Ardagh–Johnson Line

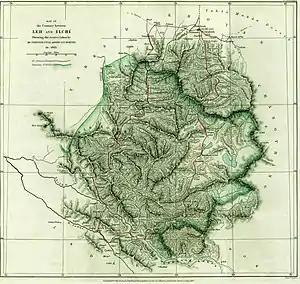
Johnson's map of the Aksai Chin and Kunlun region (distorted due to equipment fault). His proposed boundary line is marked in dark green

In May 1865, W. H. Johnson of the Survey of India was commissioned to undertake a survey of "beyond and to the north of the Chang Chenmo valley", as a part of the Kashmir Series. Accordingly, he engaged in a hasty north–south traverse survey of the hitherto-unexplored Aksai Chin, following the main trade route — averaging about thirty miles per day.